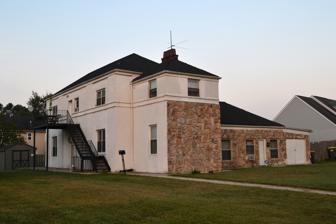
Building: Swanwyck
Country: United States of America
Year built: 1813
Historic house in Delaware, United States United States historic place Swanwyck U.S. National Register of Historic Places Swanwyck, 2015 Show map of Delaware Show map of the United States Location 132 Linstone Ave., New Castle, Delaware Coordinates 39°41′31″N 75°33′50″W / 39.69193°N 75.56396°W / 39.69193; -75.56396 Area less than one acre Built 1813 ( 1813 ) -1819 Architect Peter Bauduy Architectural style Regency NRHP reference No. 77000387 Added to NRHP March 17, 1977 Swanwyck is a historic home located near New Castle in New Castle County , Delaware . It was built between 1813 and 1819, and is a two-story, three-bay, stuccoed brick dwelling reflective of the Regency period. The house has been modified by later additions and is now surrounded by 20th century residential development, unlike its original farmland setting. It was added to the National Register of Historic Places in 1977. History Swanwyck was designed and built by Peter Bauduy for his daughter, Cora, sometime between 1813 and 1819. Bauduy was a French immigrant who came to Wilmington after fleeing first the French Revolution and then the Haitian Revolution . An associate of the Du Pont family , he was also credited as the architect of the Cathedral of Saint Peter in Wilmington. The name "Swanwyck" came from an old Dutch settlement located nearby on the Delaware River upriver from New Castle. In the 1940s and 1950s, the farmland around Swanwyck was developed into a residential subdivision called Swanwyck Estates. An addition was built onto the northwest corner of the house around this time, including a new front entrance since the original building is now oriented sideways relative to the street. HABS photo from 1936 showing the earlier appearance of the house Architecture Swanwyck is a two-story brick building exemplifying the British Regency style with a white stuccoed exterior and modest classical details. The main block of the house is three bays wide with subtly projecting piers and a hipped roof . The original facade has been modified by the removal of the central entrance portico and the addition of a separate second floor entrance accessed by exterior stairs. The main ornamentation consists of a prominent string course circling the entire building. The original interior layout had three large rooms on each floor with a central hallway and staircase, but it has been considerably modified. References